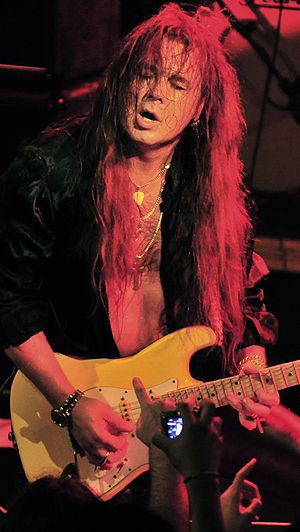
Yngwie J. Malmsteen
Yngwie Johann Malmsteen er en kendt svensk guitarist. Specielt kendt er han for sit utrolig hurtige spil under solo og improvisering. Han tilhører en gruppe guitarister der kaldes neo-klassisk metal, og det mærkes ved hans brug af klassiske elementer i sine koncerter og indspilninger.